Novae (fortress)

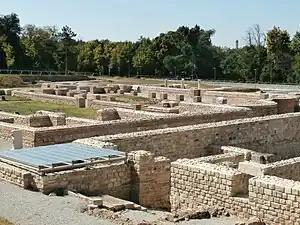
Legionary fortress with later Bishop's palace and cathedral

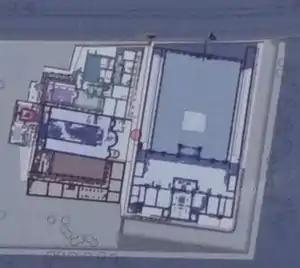
Plan of Novae showing the Legionary fortress headquarters and adjoining later Bishop's palace

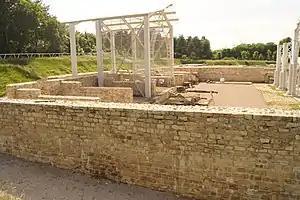
Legionary fortress headquarters (principia)

Novae was initially one of the few great Roman legionary fortresses along the empire's border, forming part of the defences (limes Moesiae) along the Danube in northern Bulgaria. The settlement later expanded into a town in the Roman province of Moesia Inferior, later Moesia Secunda.